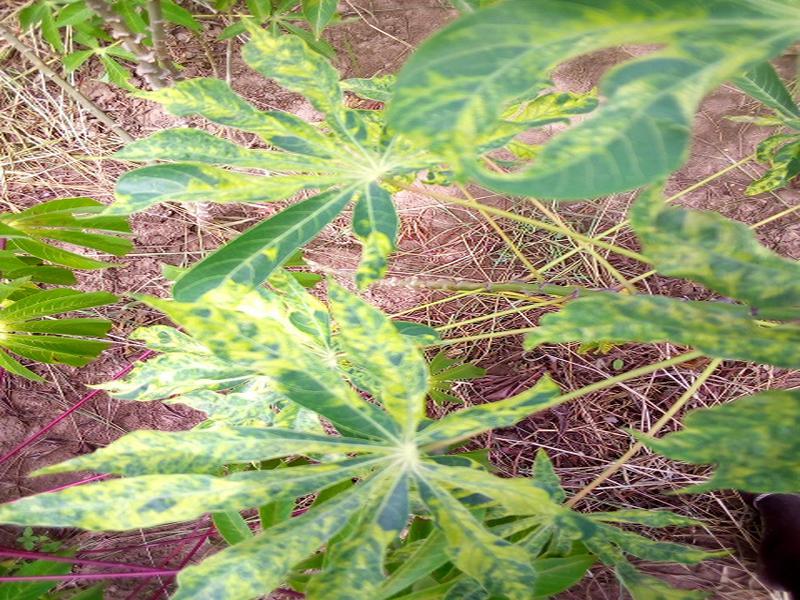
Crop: cassava
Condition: mosaic_disease